Northern Lake Munmorah Sand Dunes

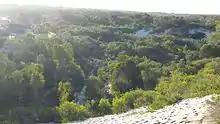
Munmorah Sand Dunes in 2017

Northern Lake Munmorah Sand Dunes is a natural site in Northern Lake Munmorah, Australia.